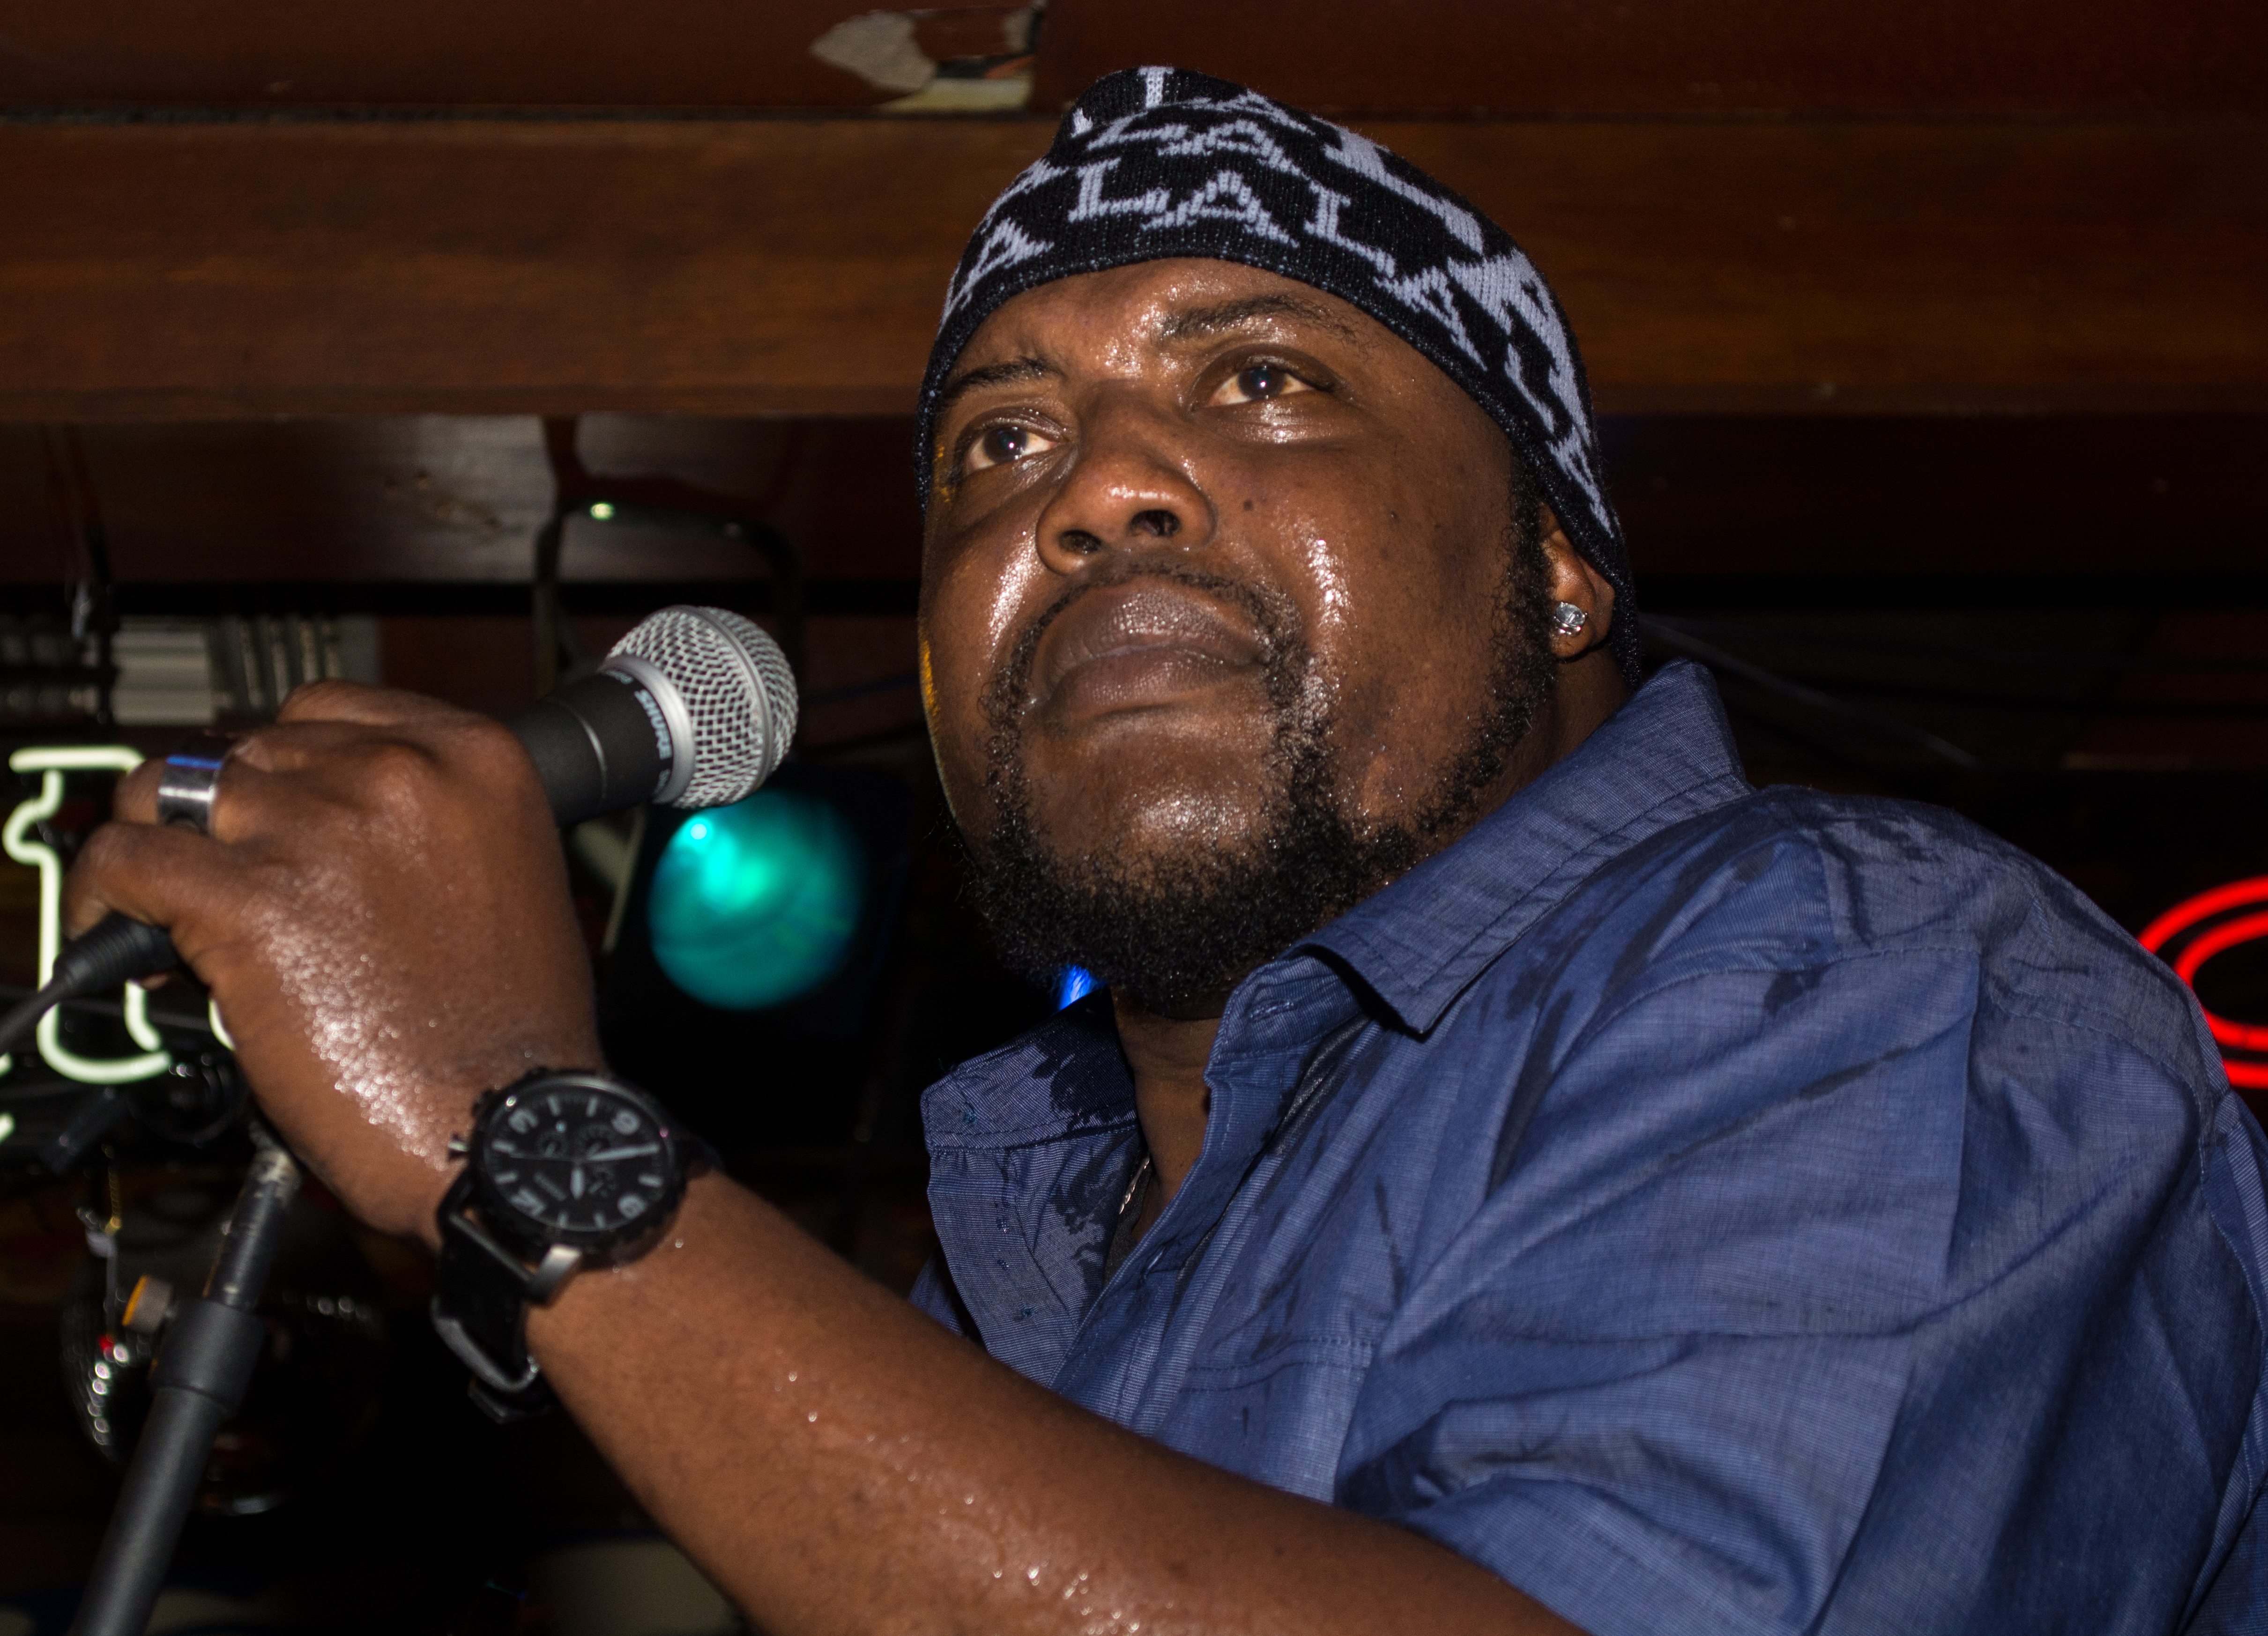
man, person, music, people, musician, singing, facial hair